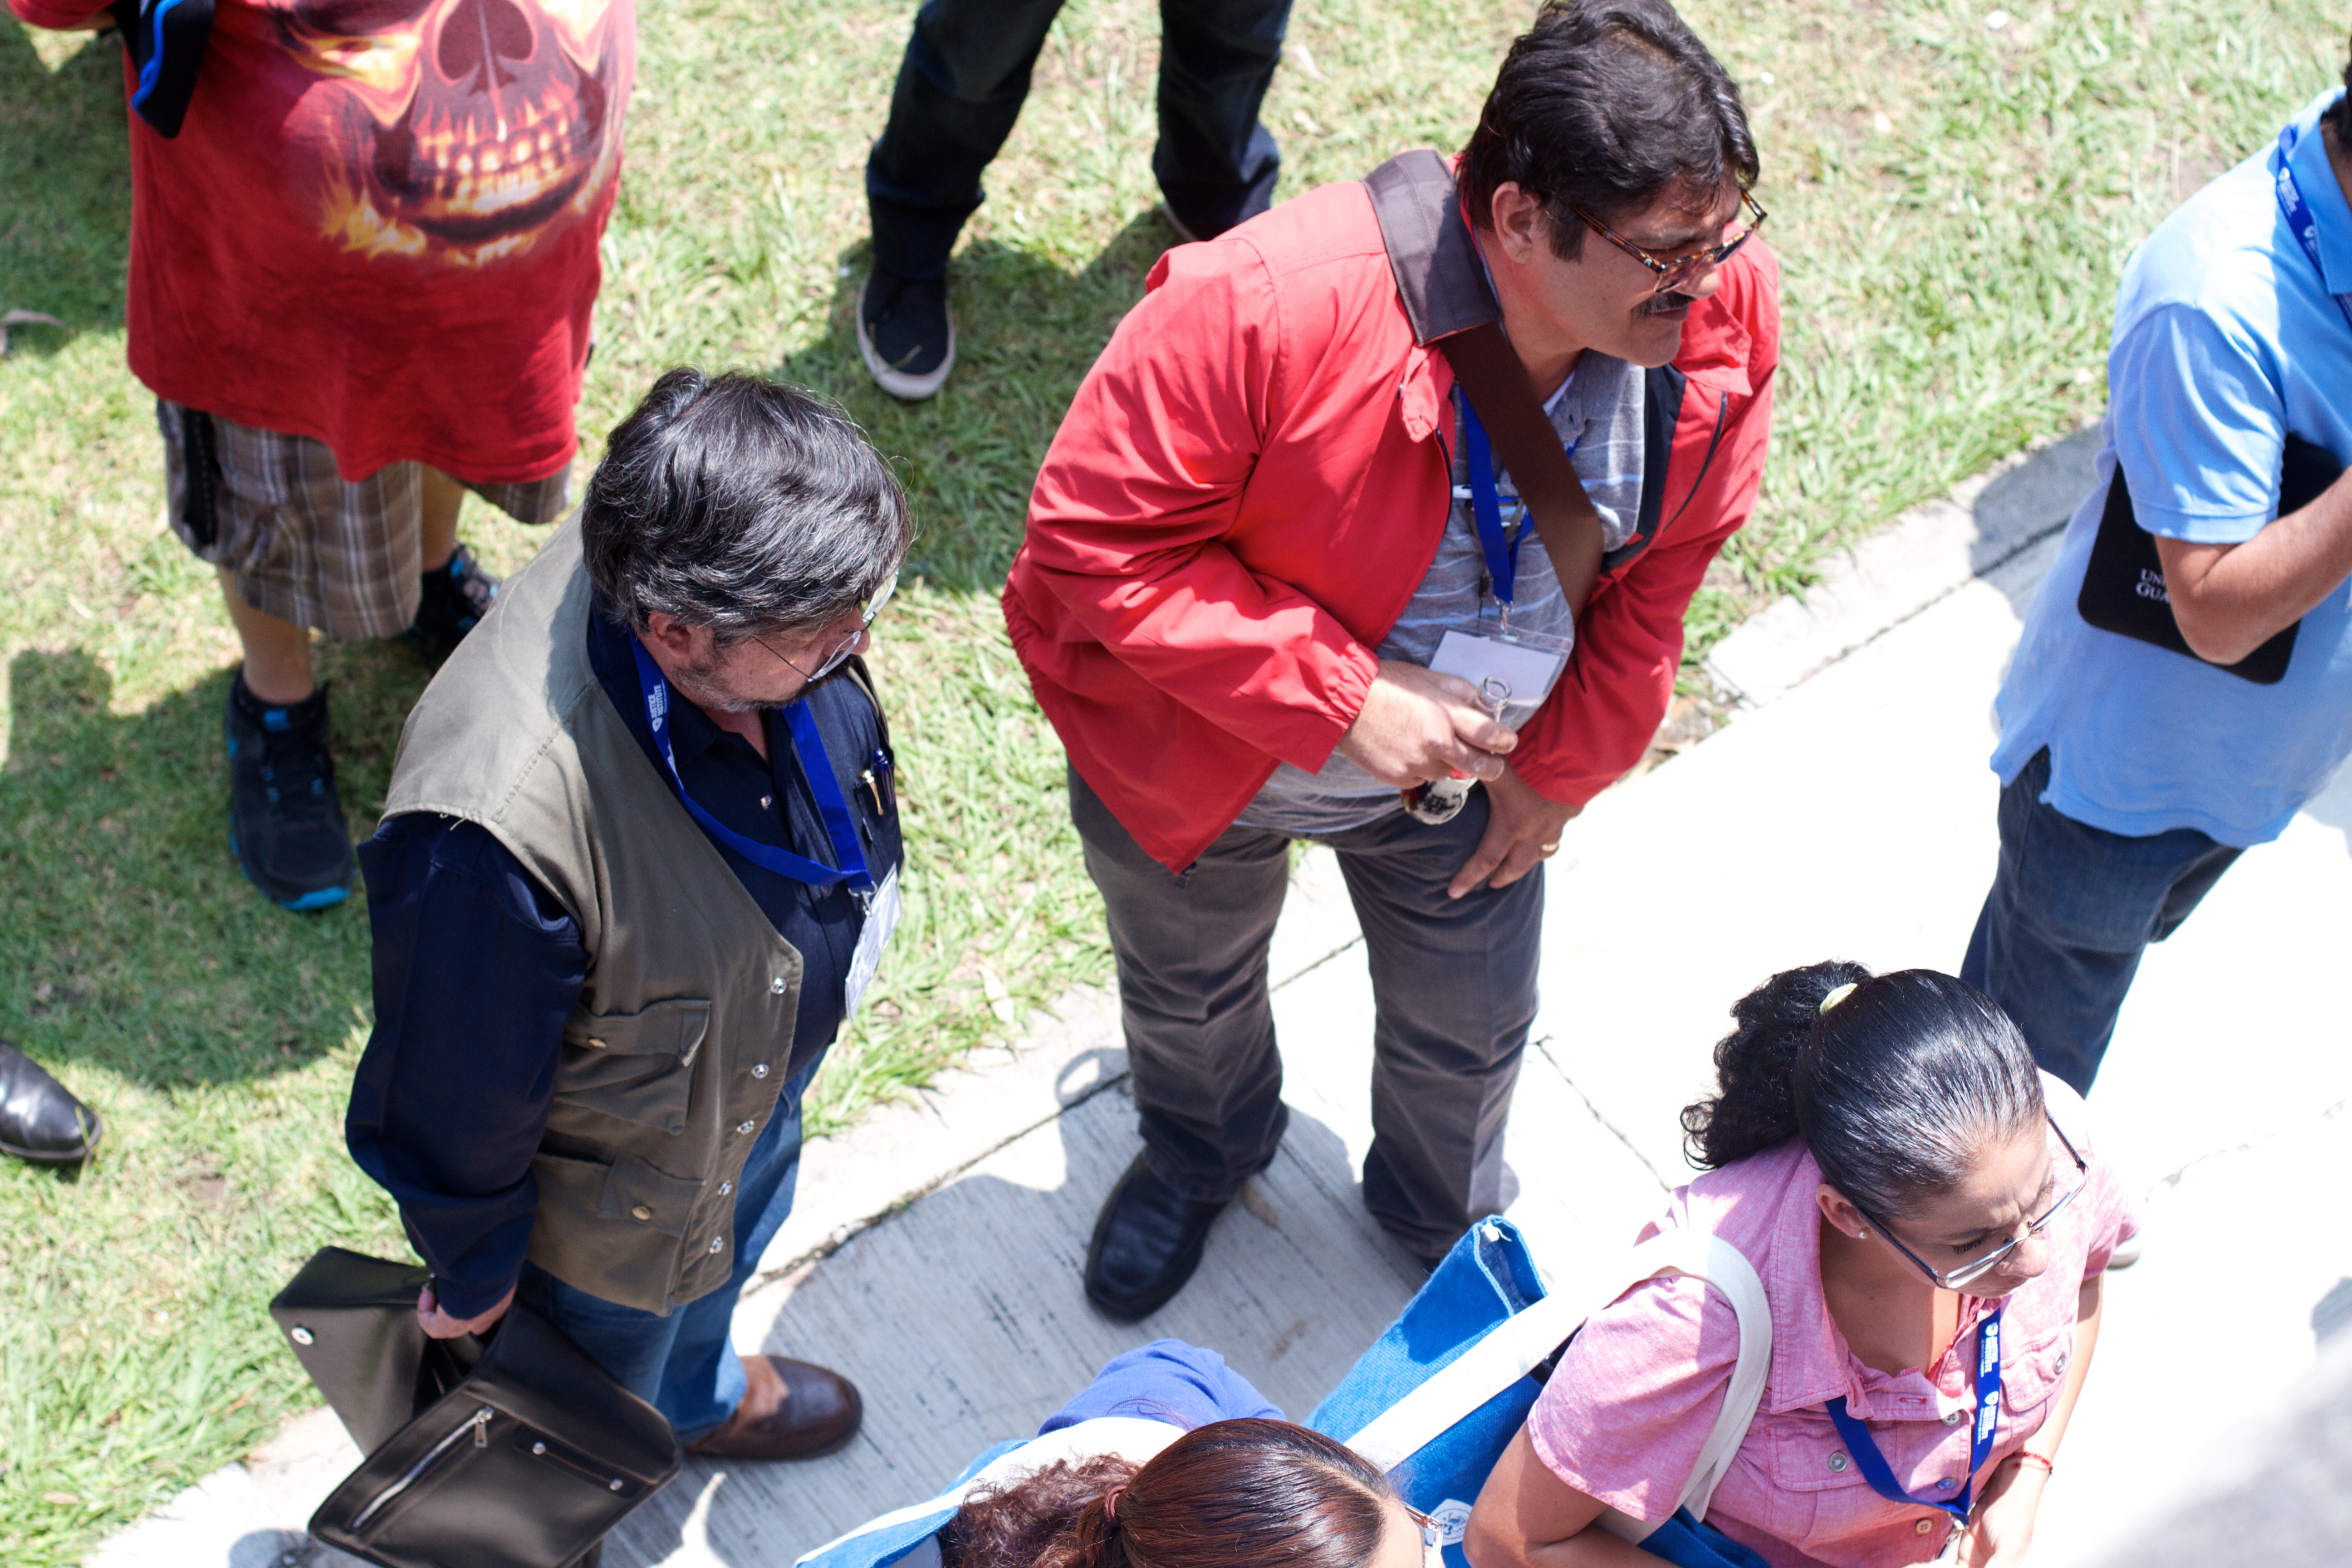
walking, people, play, adventure, youth, community, child, udgagora, social group